Austin Pangburn House

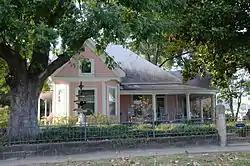

The Austin Pangburn House is a historic house at Main and Austin Streets in Pangburn, Arkansas. It is a -story wood-frame structure, with irregular massing typical of the Queen Anne period. It has a hip roof, with projecting gables that are finished in bands of decoratively cut wooden shingles, with novelty siding on the rest of the house. A porch wraps around two sides, supported by Doric columns. Built c. 1908, it is a well-preserved example of period construction in White County.